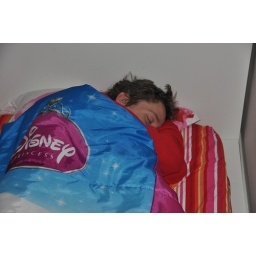
Dada plays Kate's "little boy" and naps in Kate's bed under the princess sleeping bag